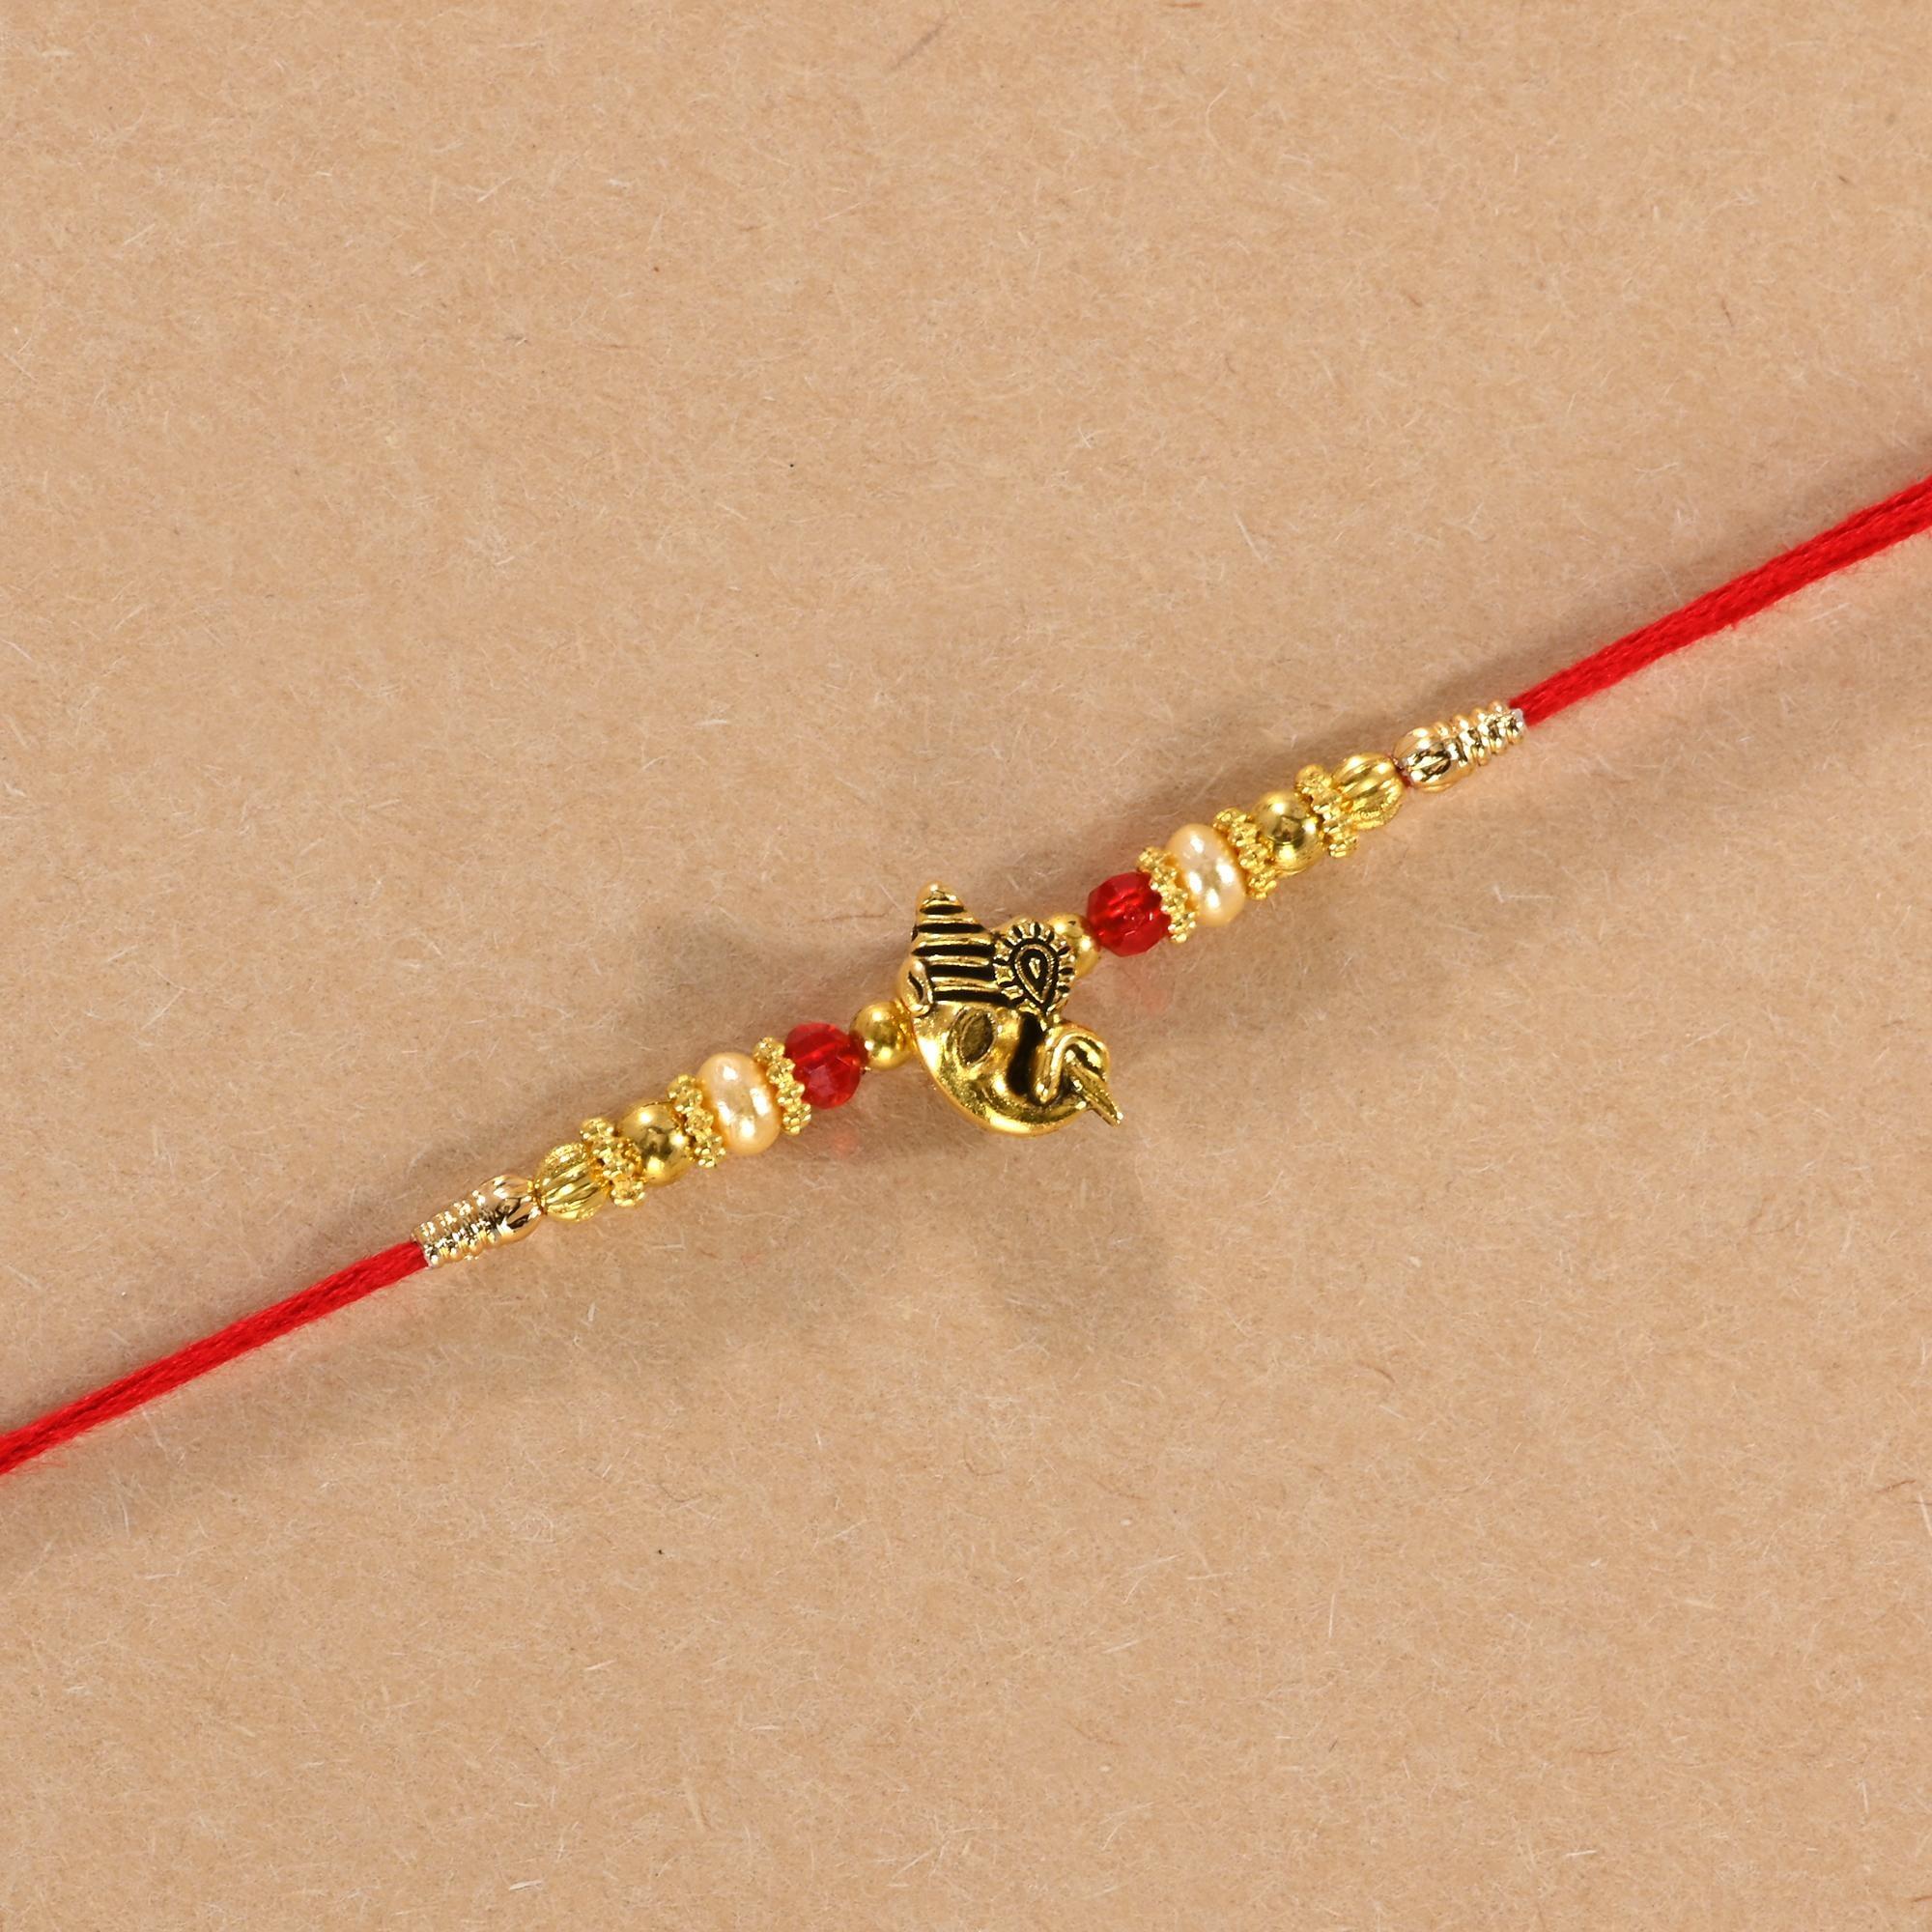
Alampata Multicolor Combo of 12 Stone Rakhi Set for Men with Roli Chawal Rakhi for Brother (SHREE)
Type: Rakhis
Brand: ALAMPATA
Price: Rs. 199
 Rakhi Traditional Rakshabandhan Gift to Brothers from Beloved Sisters Rakshabandhan or Rakhi is a festival celebrating and honoring sibling love. It is love at its purest & deepest point and is portrayed in the form of the sister reminding the brother of the undying bond between them by tying a holy thread and true to his nature the brother reiterates his pledge to care for his sister in body mind and spirit. Honoring this ancient festival of morals and self-sacrificing love, we brings home-spun rakhis prepared in the time honored tradition and with same love & care that equates sisterly love. Respecting the values that Rakhi represents we bring you rakhis made with auspicious material like moli and woven with kundan, zardosi etc
Features: rakhi for brother,indian festival,rakshabhandan,rakhi,bhaiya rakhi,india,brother,sister,festival
Included: 12